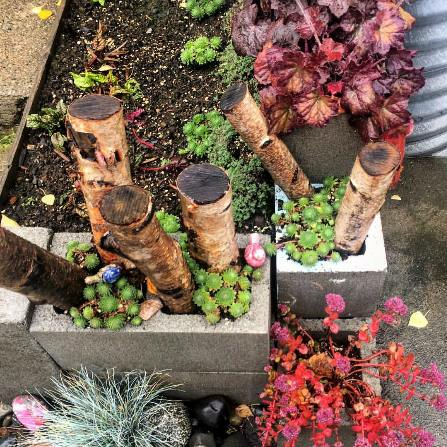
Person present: No